Question: When was the photo taken?
Tambaya: Da yaushe aka ɗauki hoton?
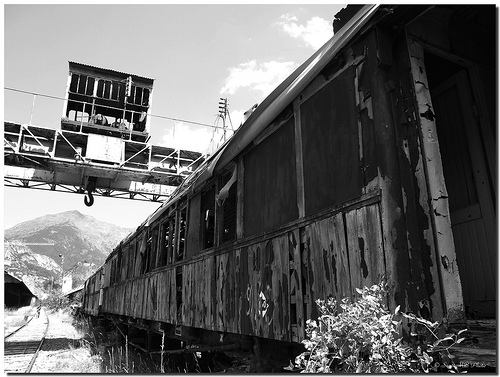
Answer: Daytime.
Amsa: Da rana.